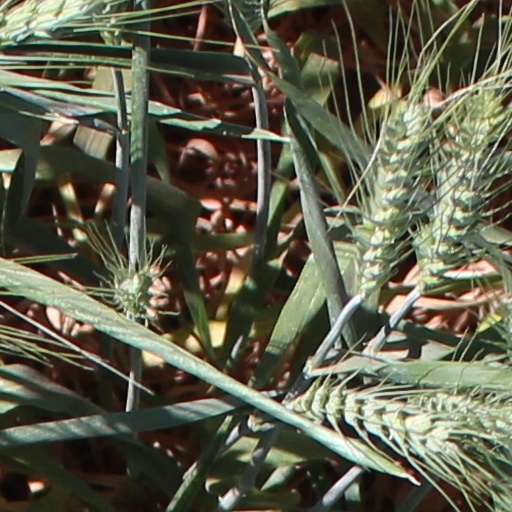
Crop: wheat